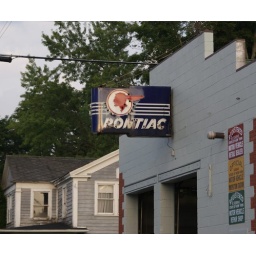
A vintage, 1950's era Pontiac sign still hanging over a service garage door in Nunda, NY